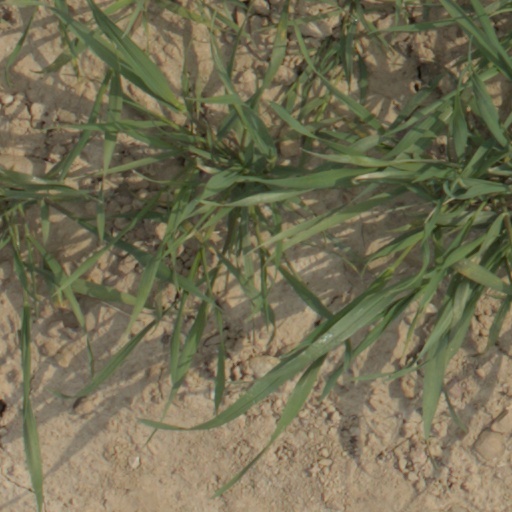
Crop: wheat